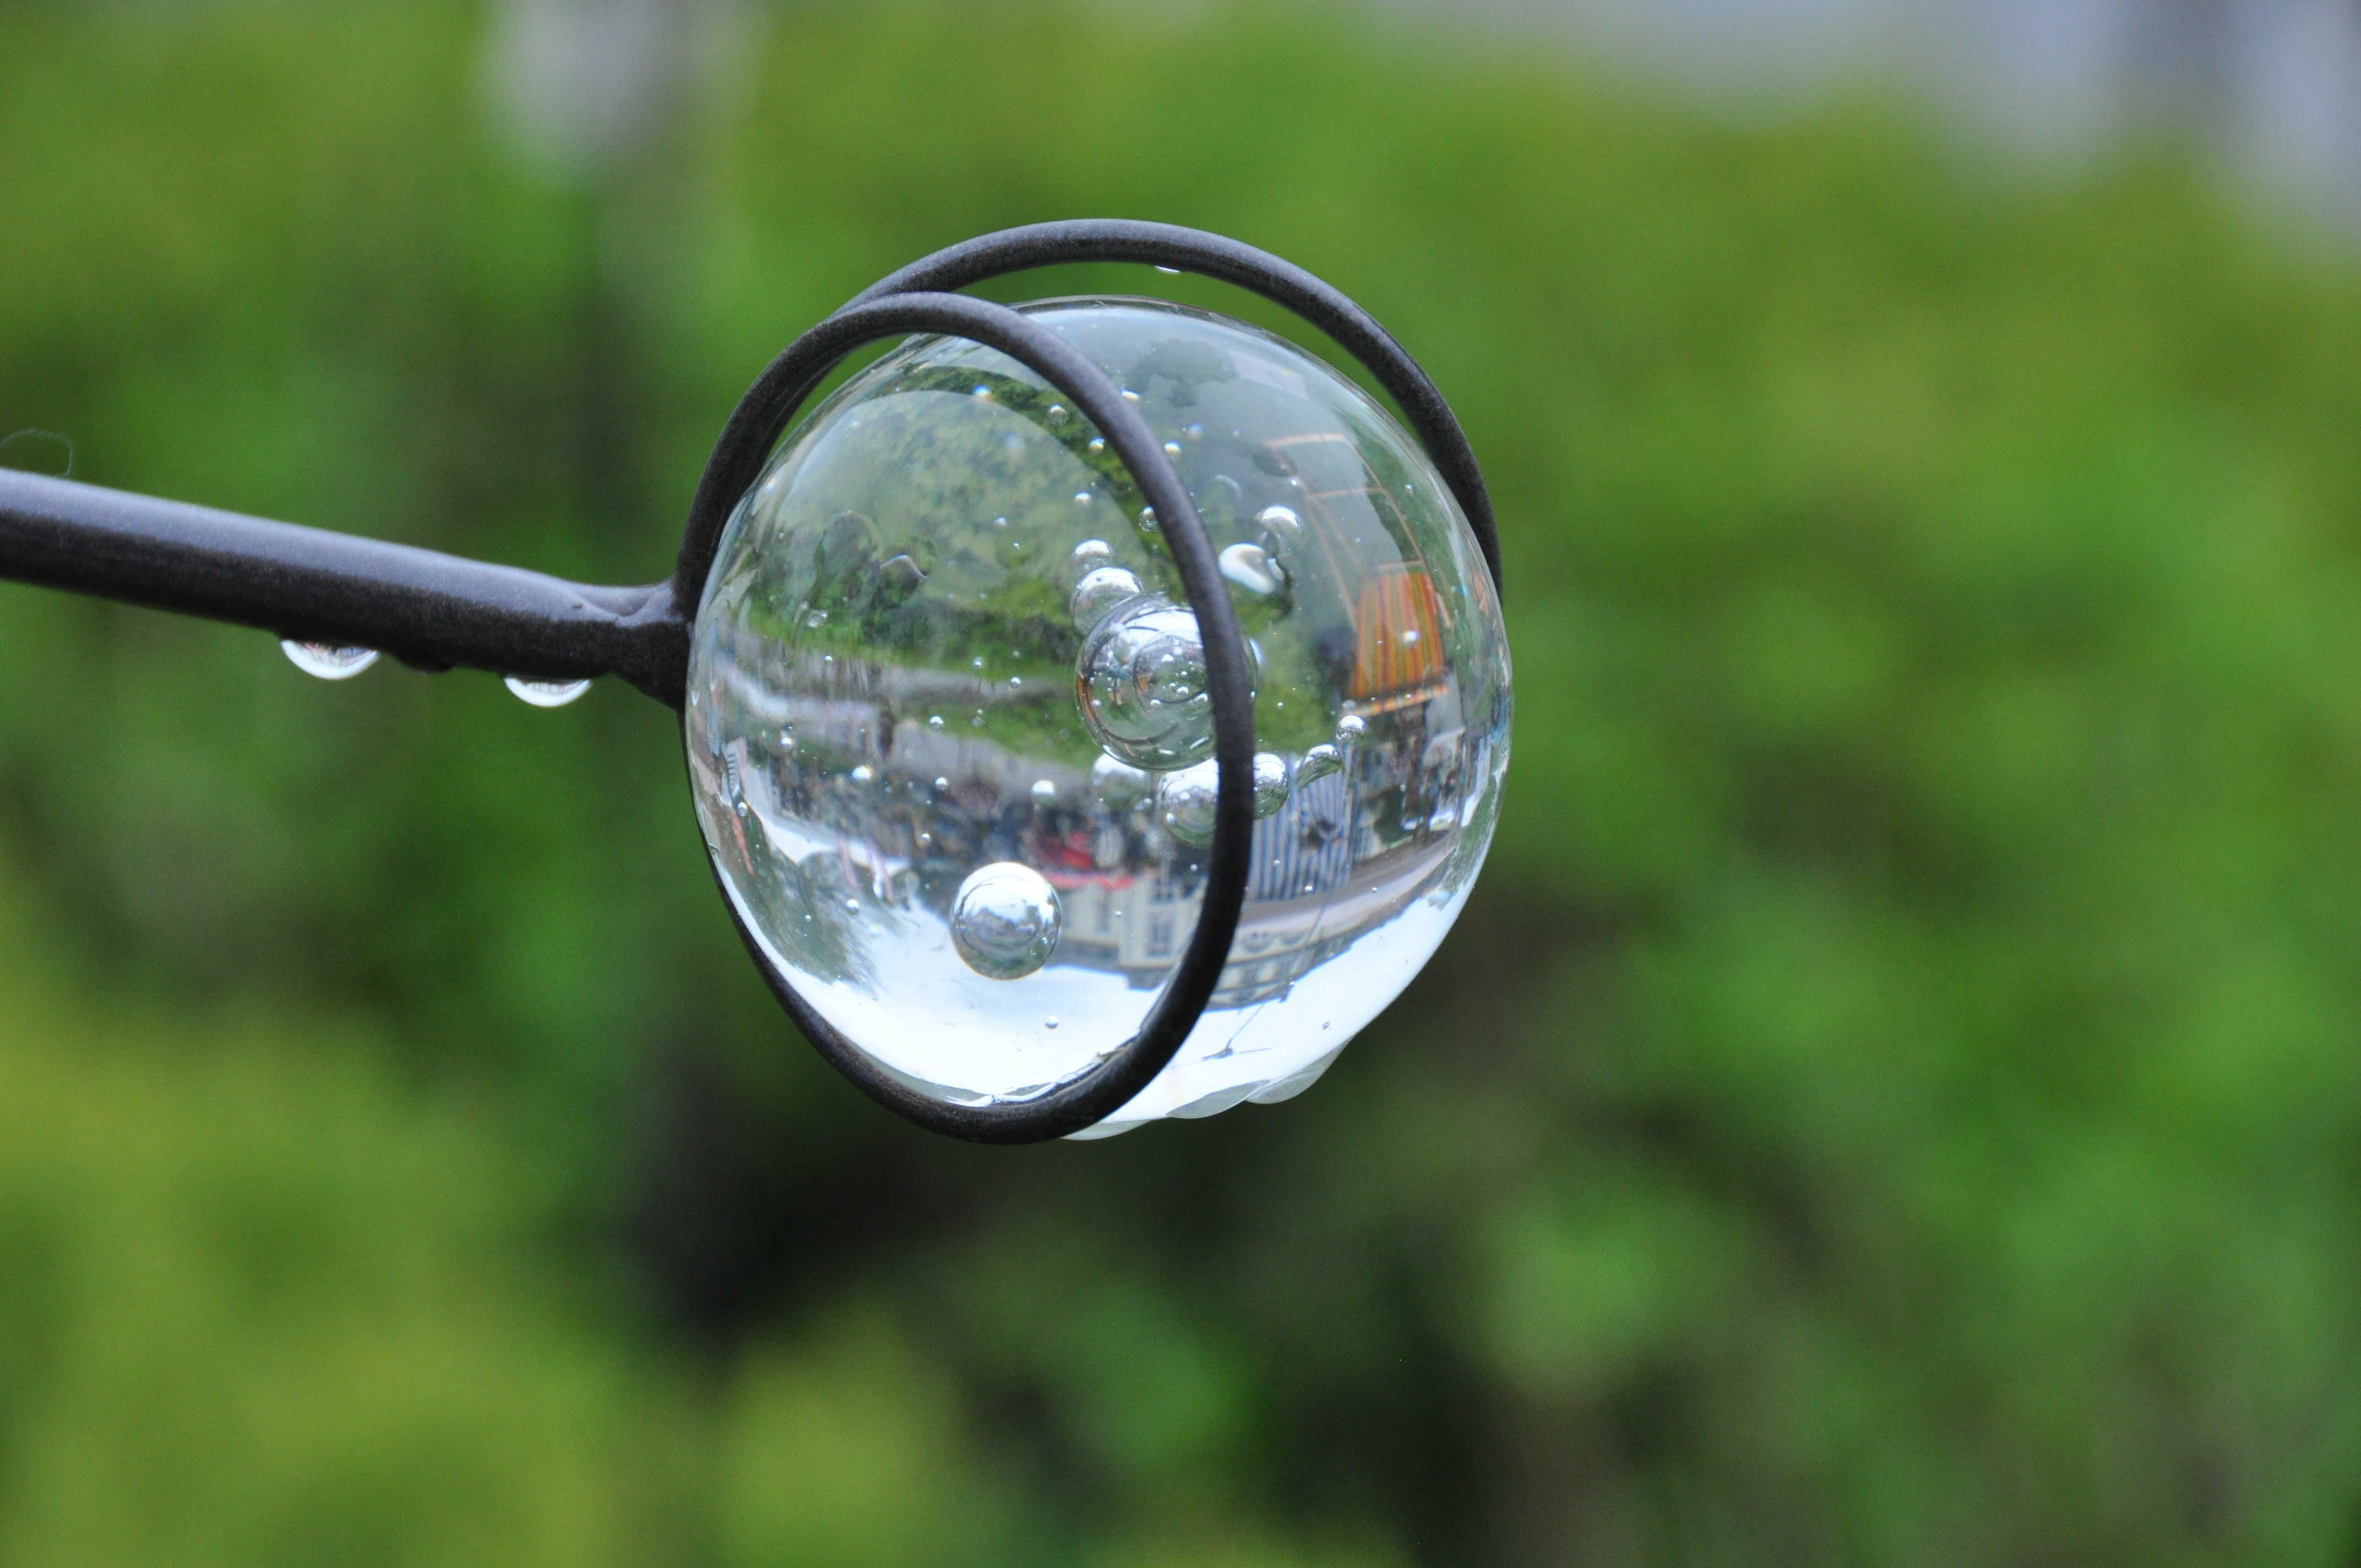
grass, light, wheel, sunlight, rain, glass, decoration, green, reflection, garden, lighting, close up, sculpture, ball, macro photography, d coration jardin, liquid bubble